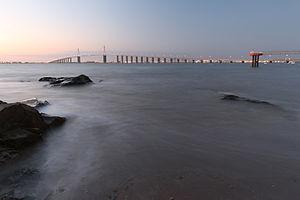
Pont de Saint-Nazaire, vue depuis Saint-Brevin-les-Pins.
Saint-Nazaire est une commune de l'Ouest de la France, chef-lieu d'arrondissement du département de la Loire-Atlantique dans la région Pays de la Loire.
Le pont de Saint-Nazaire est un pont français à haubans multicâbles en éventail qui enjambe l'estuaire de la Loire et relie la ville de Saint-Nazaire sur la rive droite au nord, à Saint-Brevin-les-Pins sur la rive gauche au sud. Le pont, supportant la Route bleue, est inauguré le 18 octobre 1975.